Archipolypoda

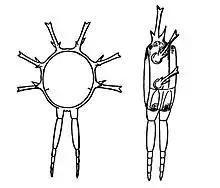
Cross-section (left) and side view (right) of a Euphoberiid archipolypodan body segment showing prominent tergal spines and two pair of legs.

Archipolypoda is an extinct group of millipedes known from fossils in Europe and North America and containing the earliest known land animals. The Archipolypoda was erected by Scudder (1882) but redefined in 2005 with the description of several new species from Scotland. Distinguishing characteristics include relatively large eyes with densely packed ocelli (sometimes interpreted as compound eyes), and modified leg pairs on the 8th body ring. Some species had prominent spines while others had a flattened appearance.